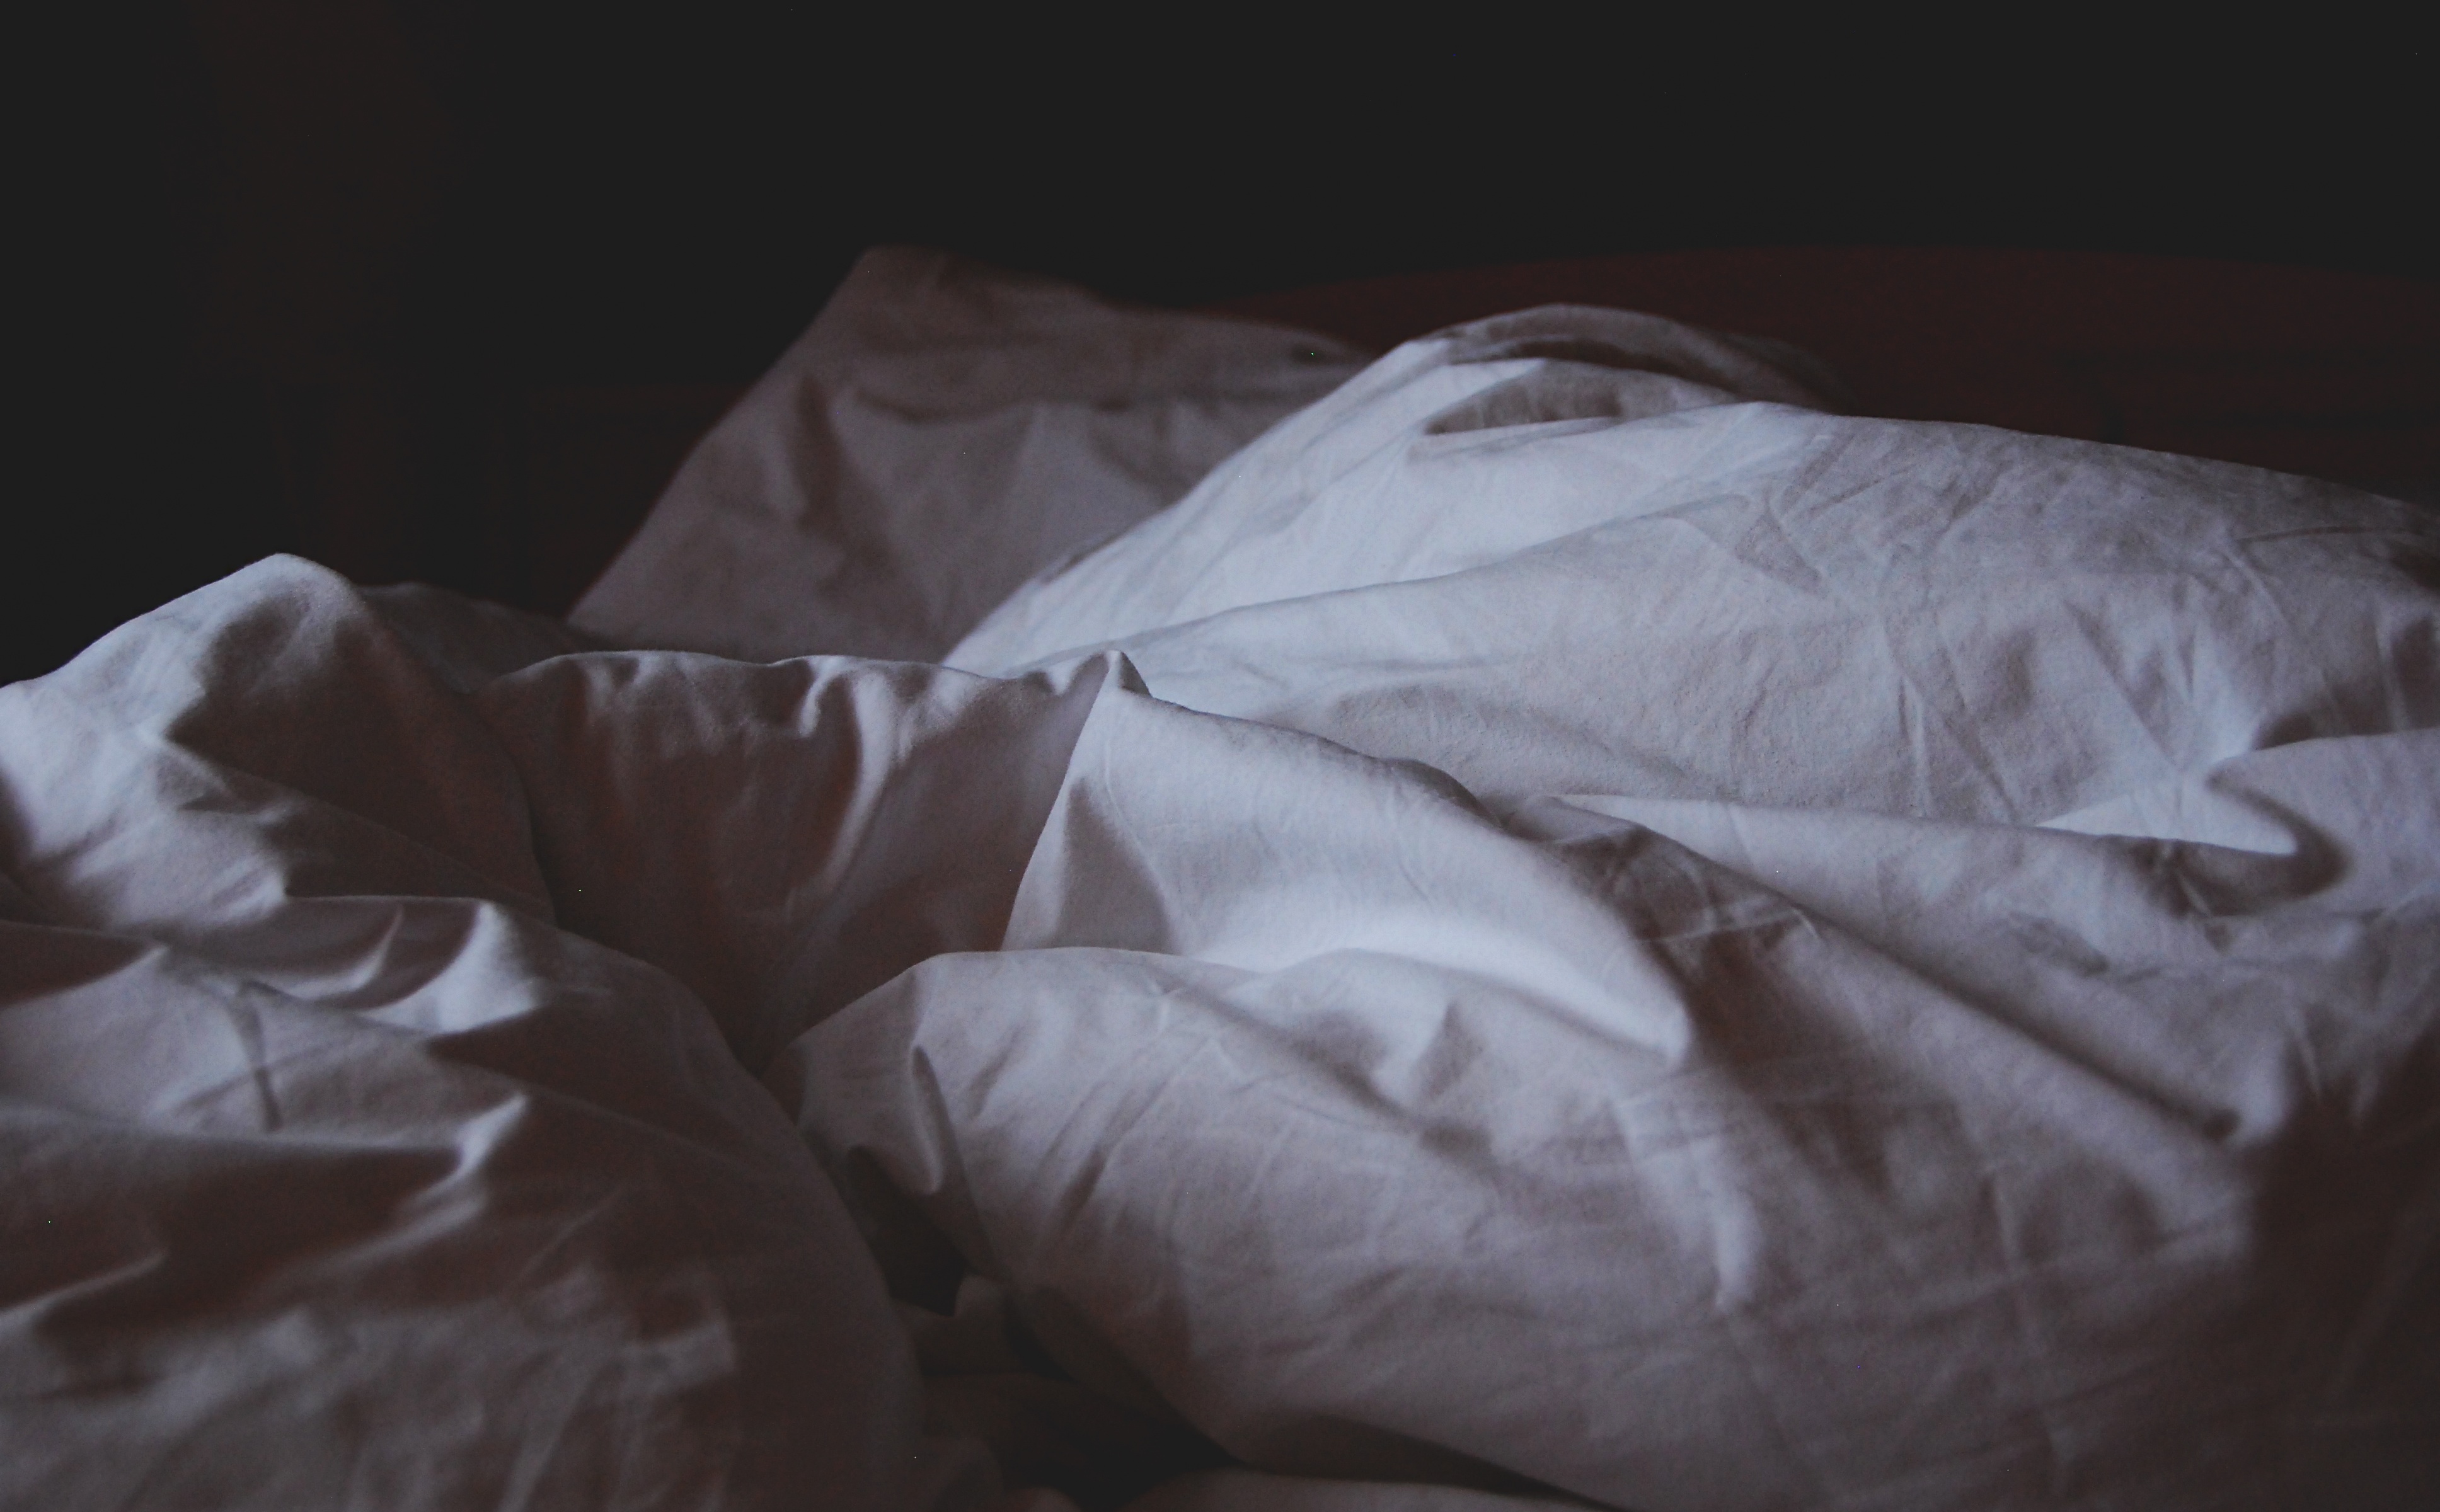
white, pillow, bedroom, material, close up, textile, bed, duvet, sheets, bedding